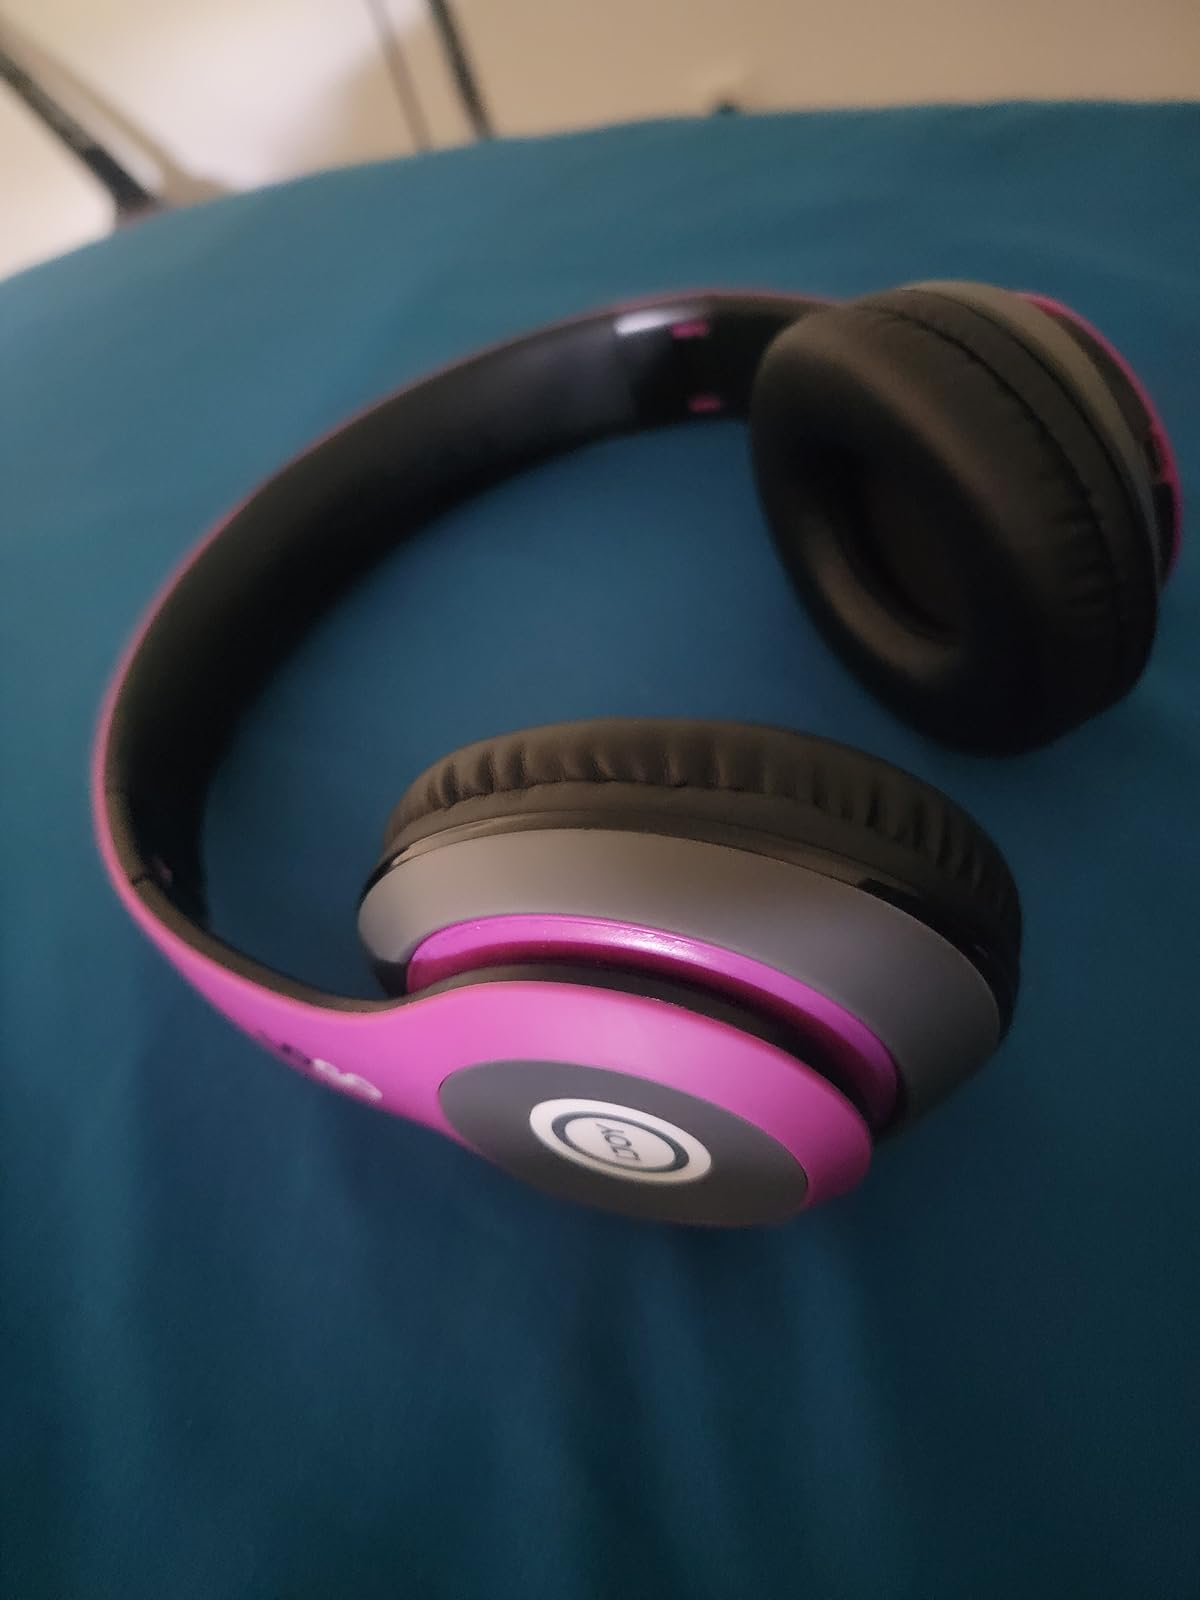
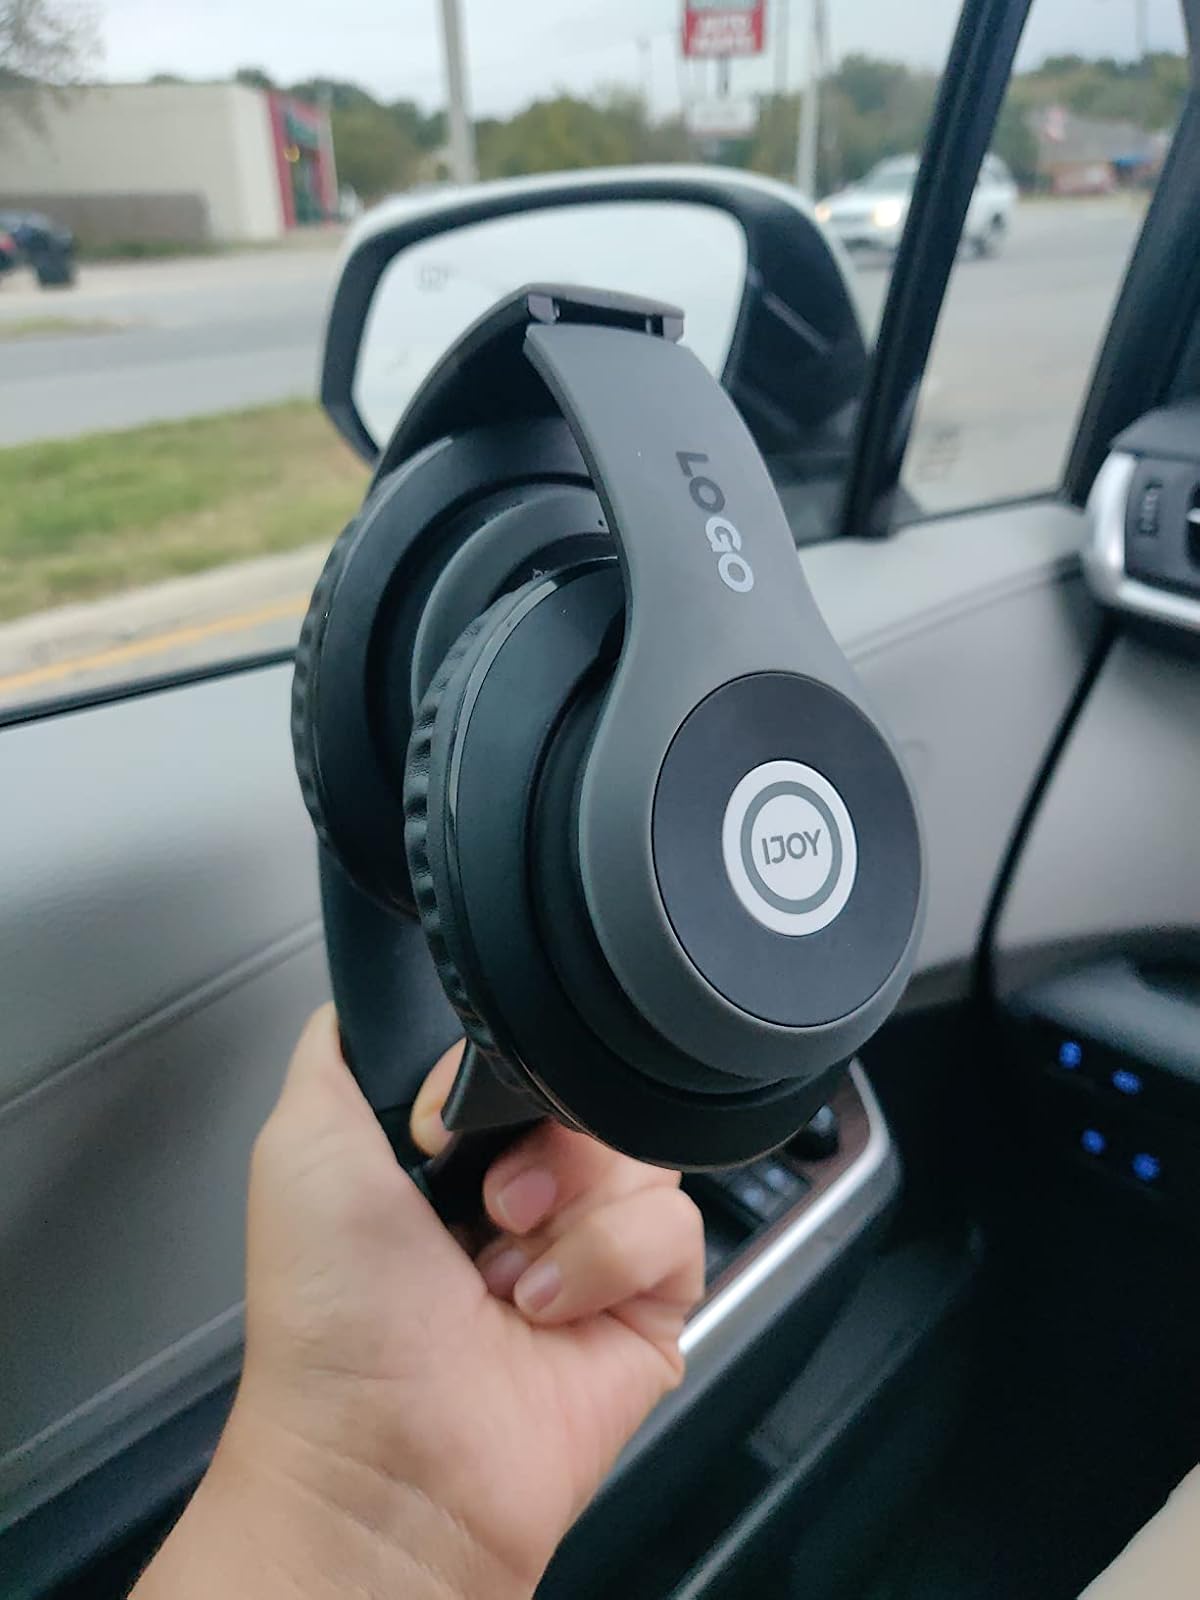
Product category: headphones
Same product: no